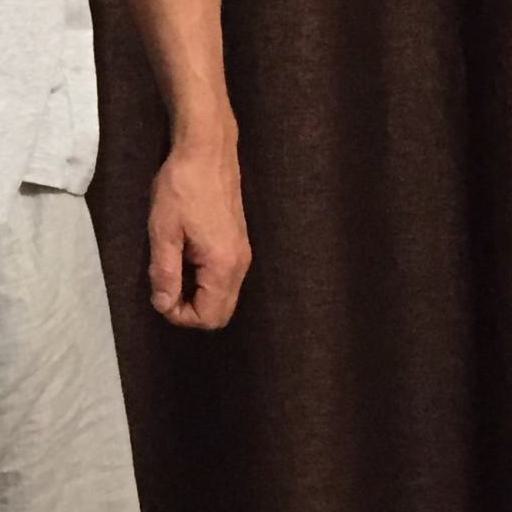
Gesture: no_gesture